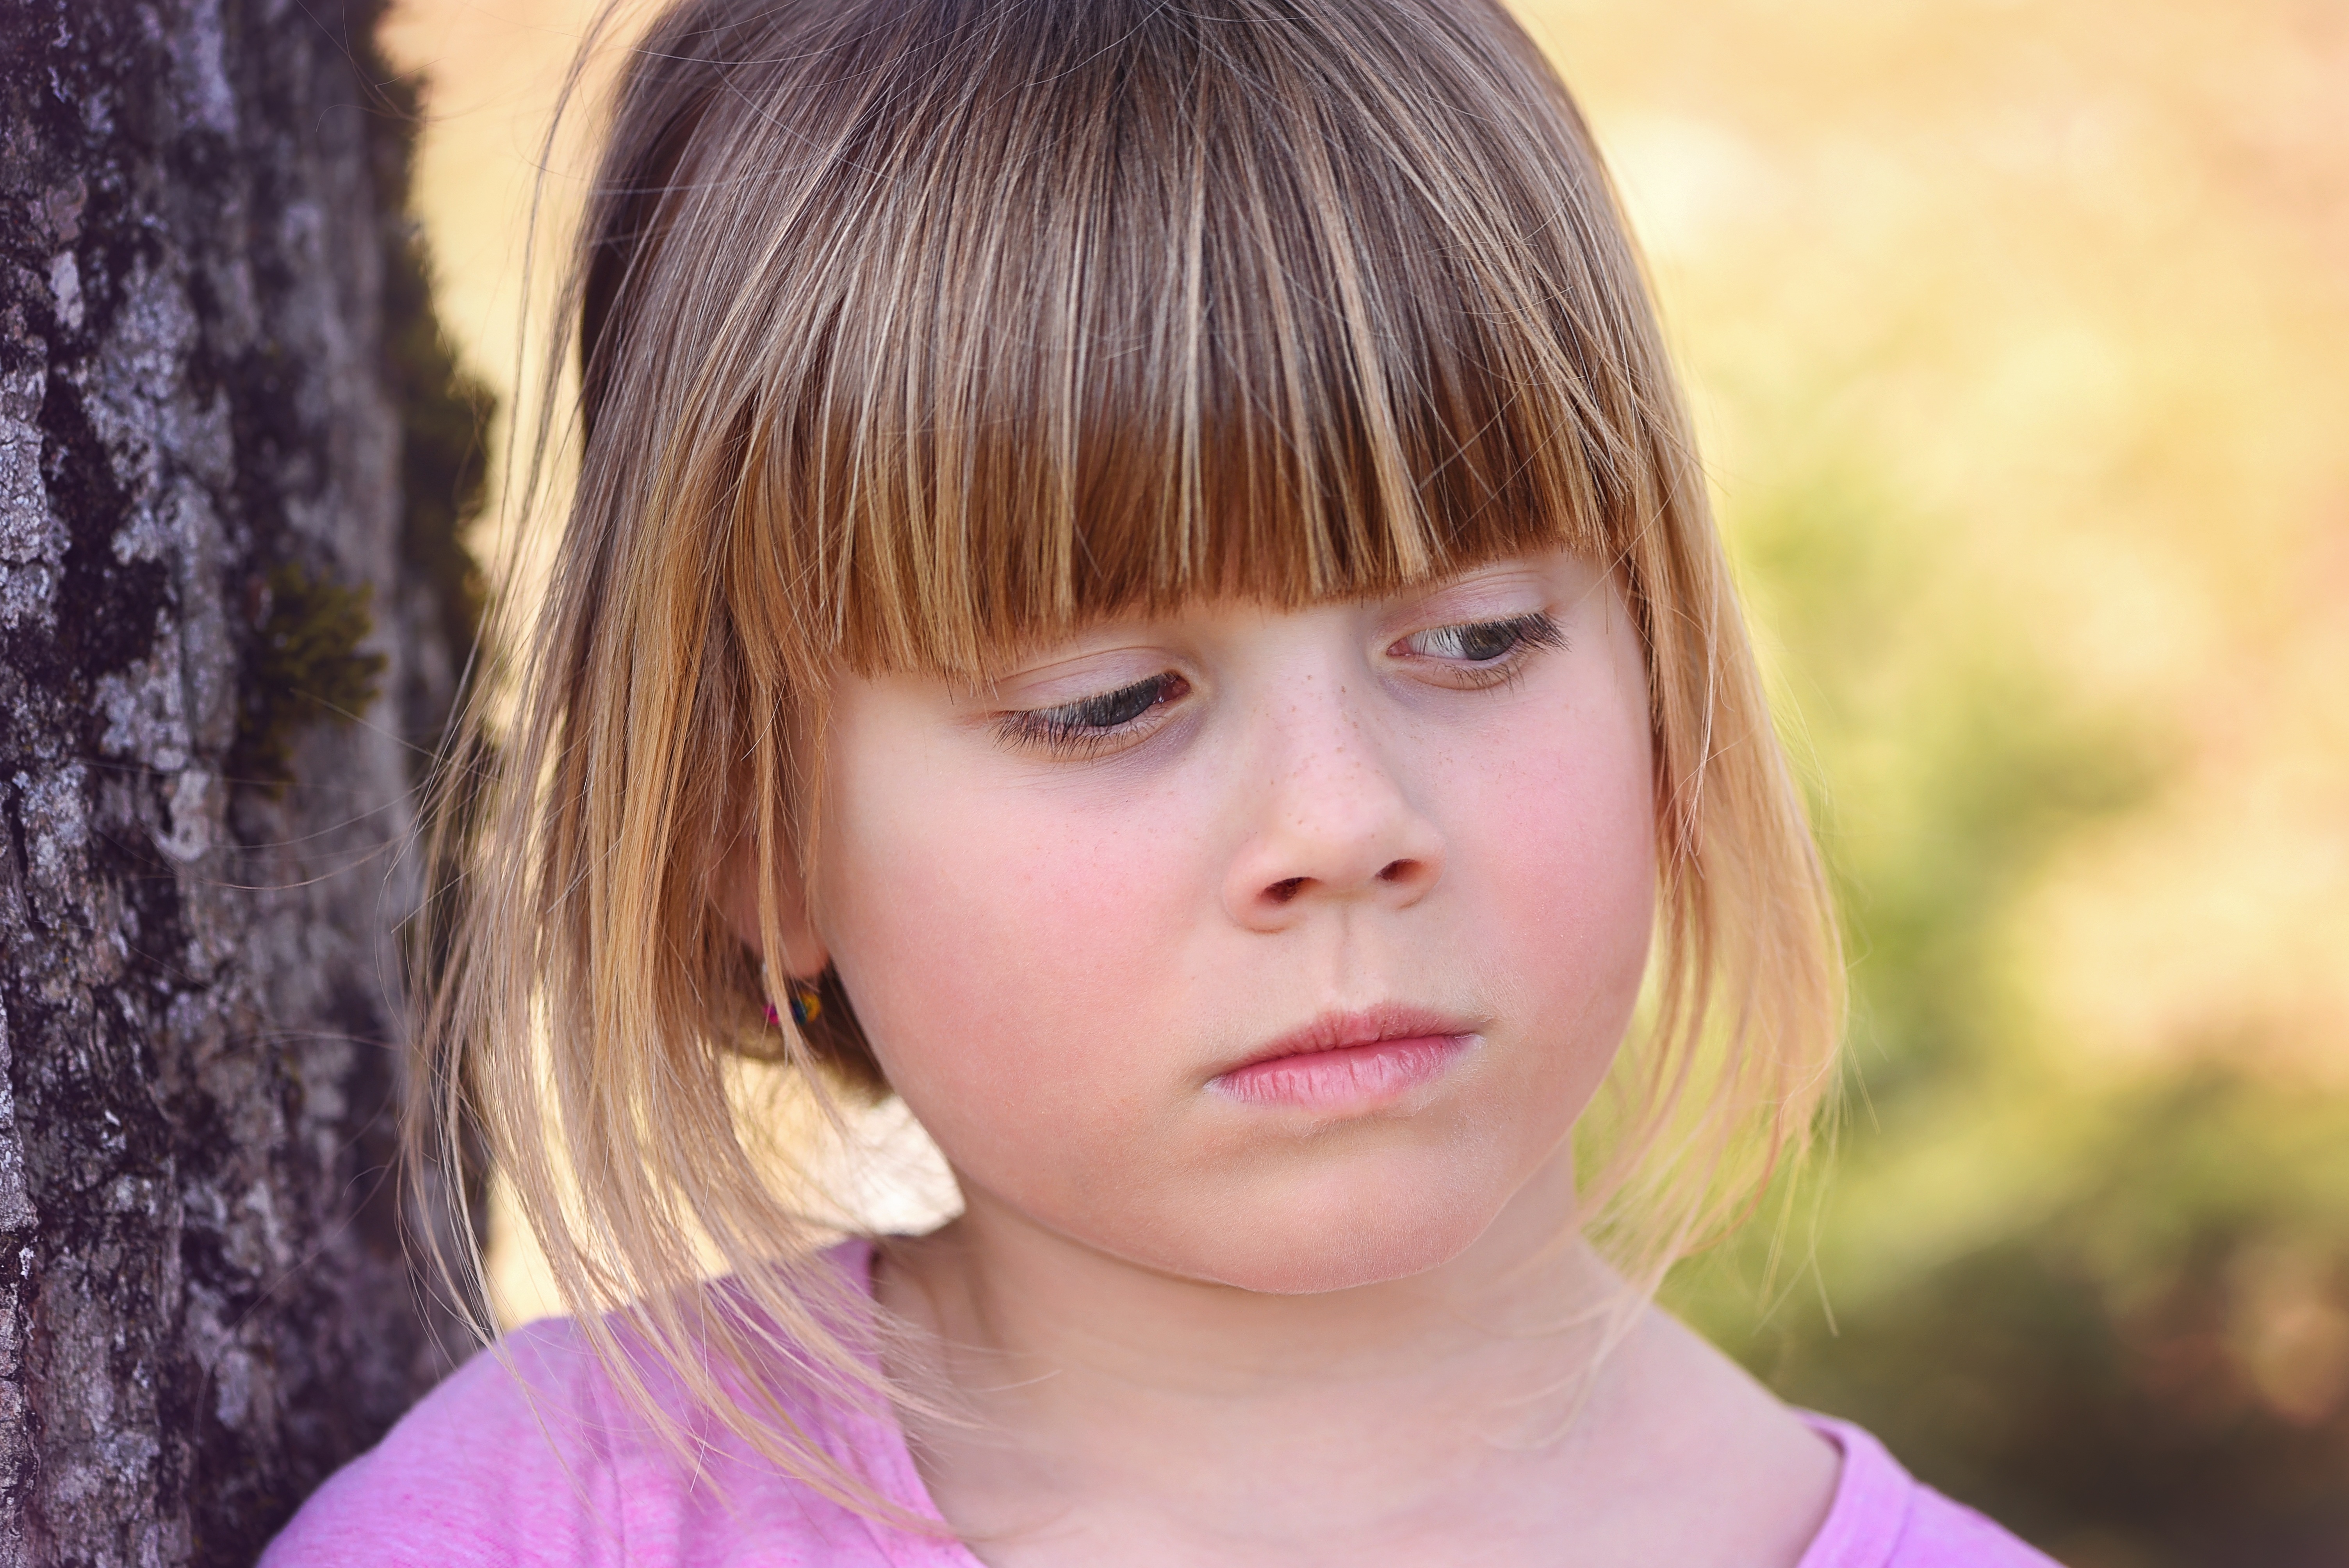
person, girl, woman, hair, photography, view, portrait, model, color, child, human, close, facial expression, hairstyle, smile, long hair, close up, face, nose, toddler, eye, head, skin, beauty, blond, organ, emotion, photo shoot, brown hair, portrait photography